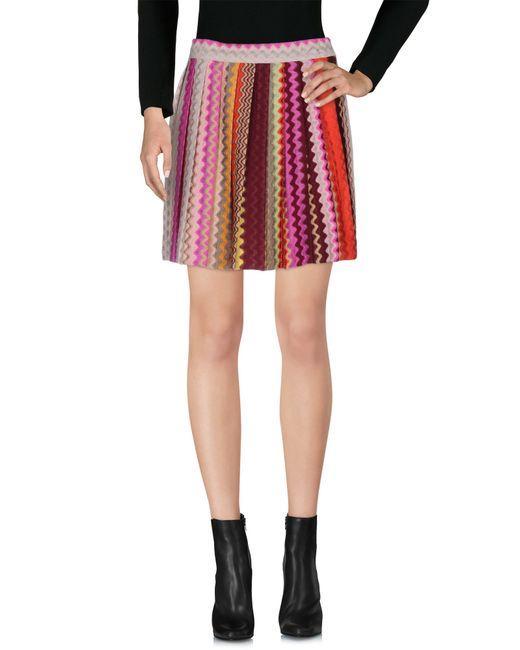
Knielanger stylischer bedruckter Rock für Damen